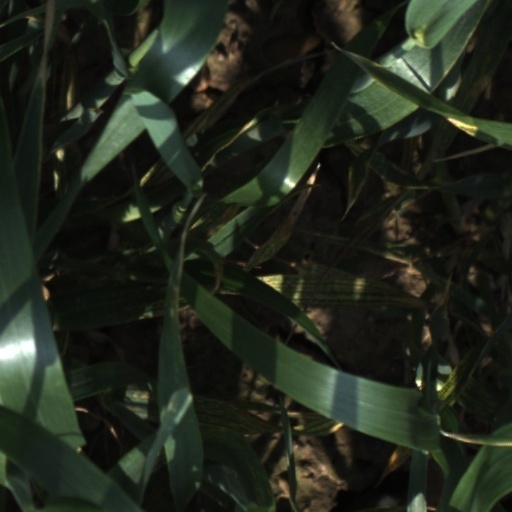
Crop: wheat